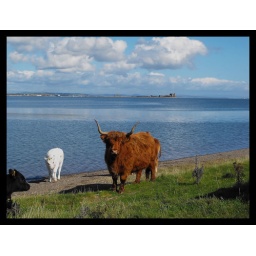
out walking came across a cross highland cow on beach in Cumbria (wierd) must of got lost